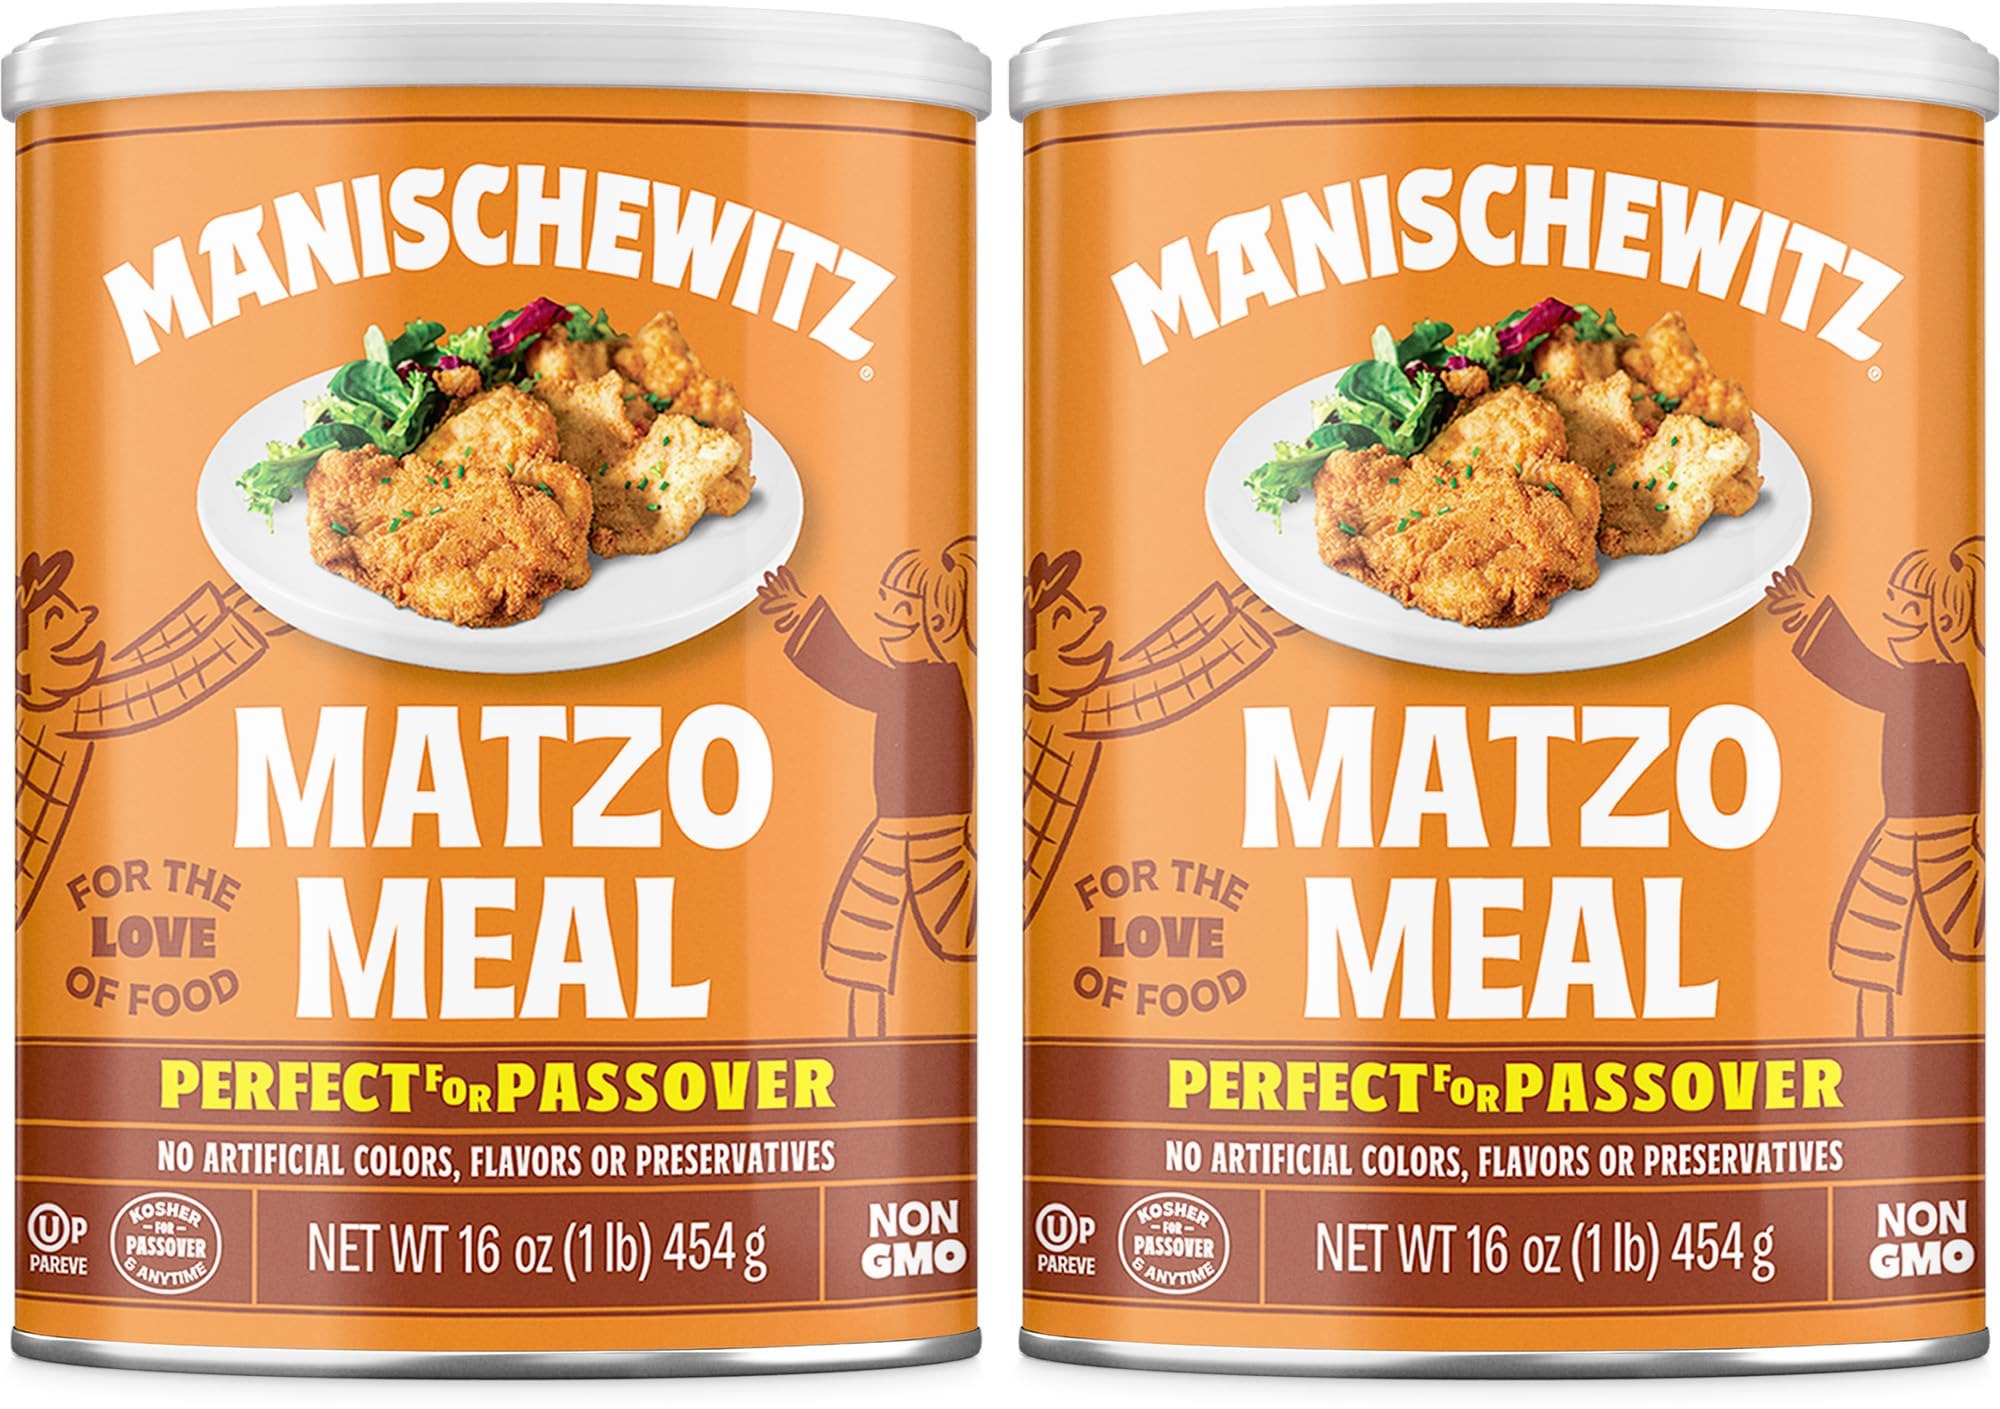
Item Name: Manischewitz Matzo Meal, 16 oz Resealable Canister, (2 Pack - Total 2lbs) Kosher for Passover
Bullet Point 1: SUPERIOR QUALITY - Premium quality matzo meal
Bullet Point 2: GREAT IN RECIPES - Makes a great matzo ball, perfect for coating
Bullet Point 3: VERSATILE - Can be used as a binder for cookies or meat balls, thickener for soups and much more!
Bullet Point 4: CLEAN - Non GMO, No artificial flavors, colors or ingredients, Contains Gluten
Bullet Point 5: CERTIFIED - Certified Kosher for Passover and for year round use
Product Description: <b>➤Our Story</b></p>The Manischewitz Company has been making traditional Jewish foods since Rabbi Dov Behr Manischewitz first opened a small matzo bakery in Cincinnati, OH in the late 1800s.</p><b>➤Since 1888</b></p>For more than 130 years, our goal has been to provide quality kosher products that bring families together and celebrate the traditions of our heritage. Today, Manischewitz sells hundreds of delicious products to communities across the globe. We continue to provide foods made from simple ingredients that help create family memories in the kitchen.
Value: 32.0
Unit: Ounce

Price: 11.475